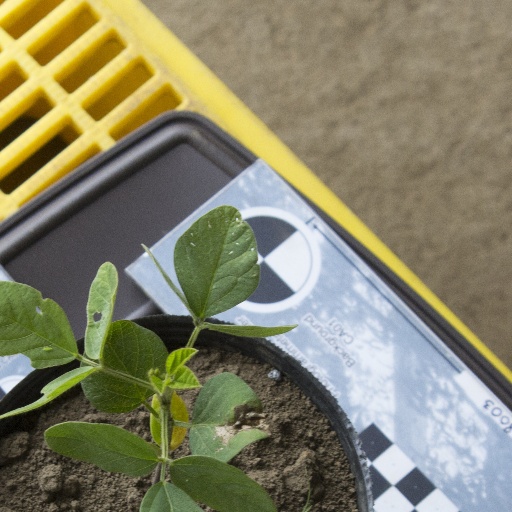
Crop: soybean